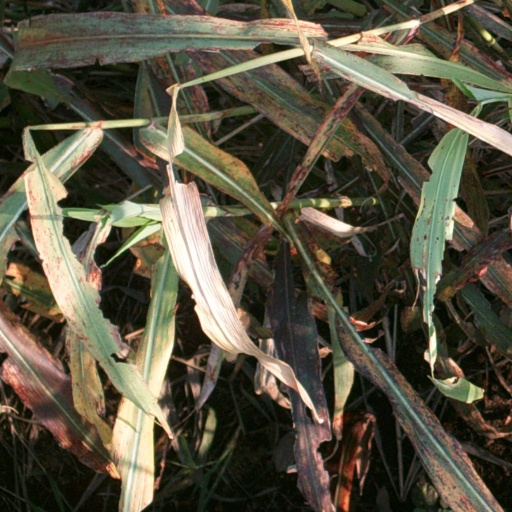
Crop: sorghum